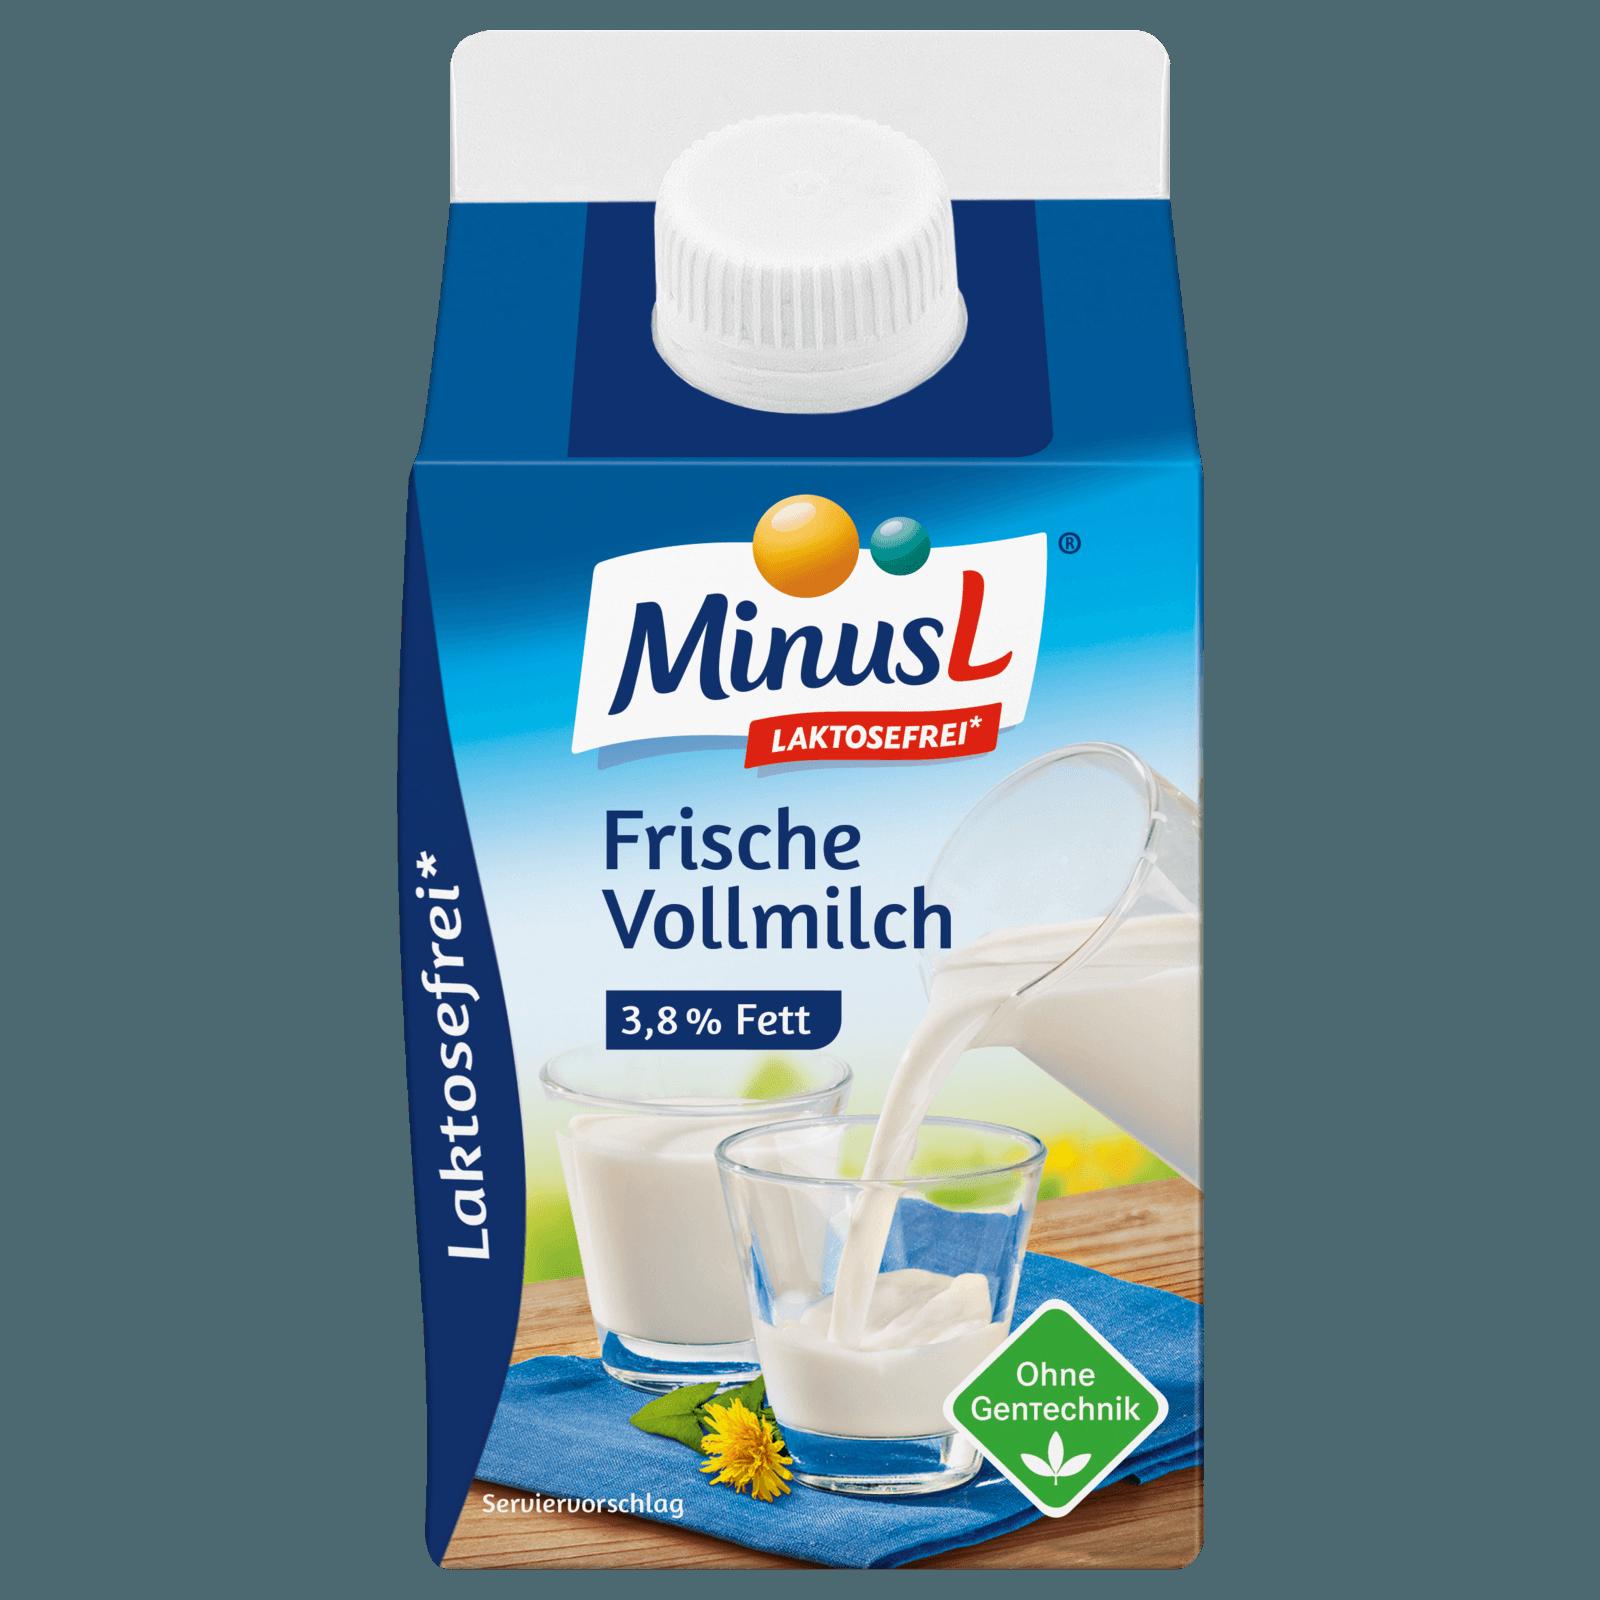
Waste category: cardboard